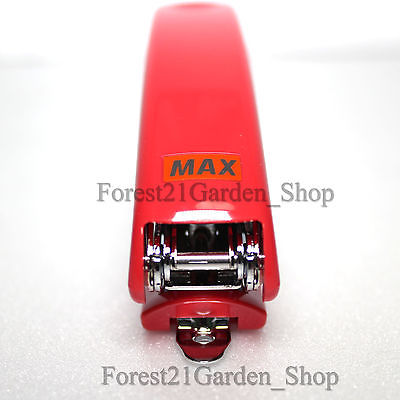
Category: stapler